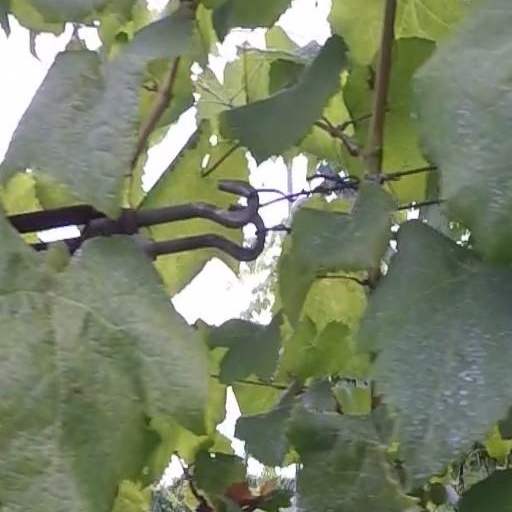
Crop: grape